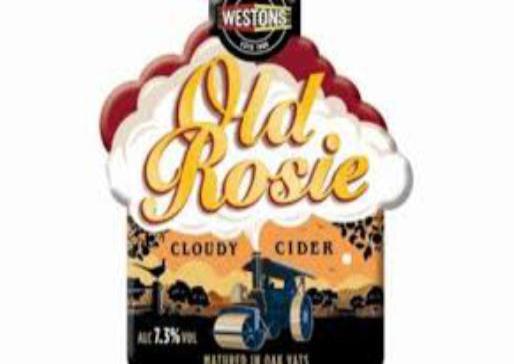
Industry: Food